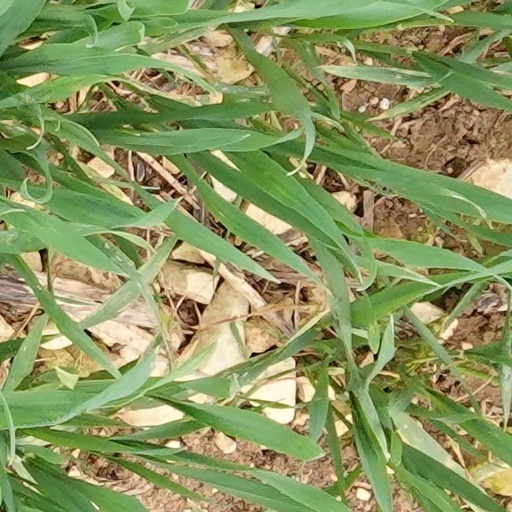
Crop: wheat